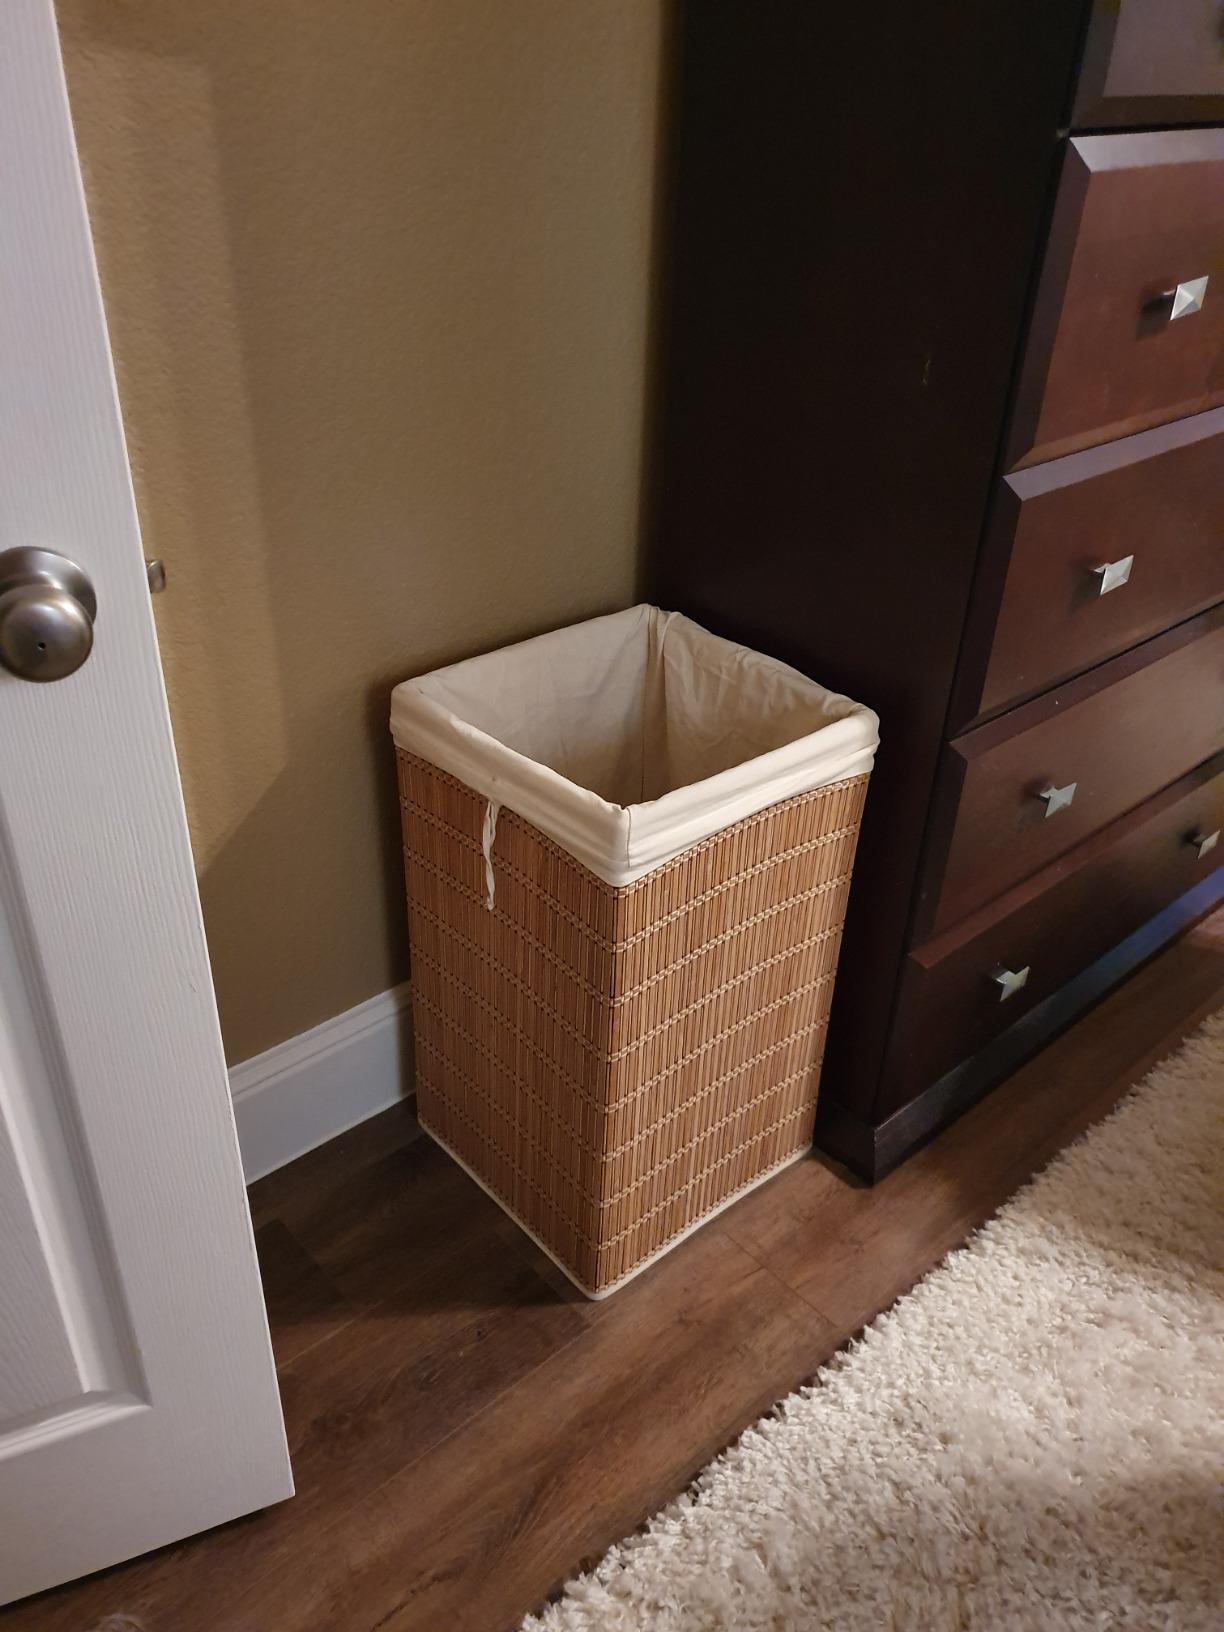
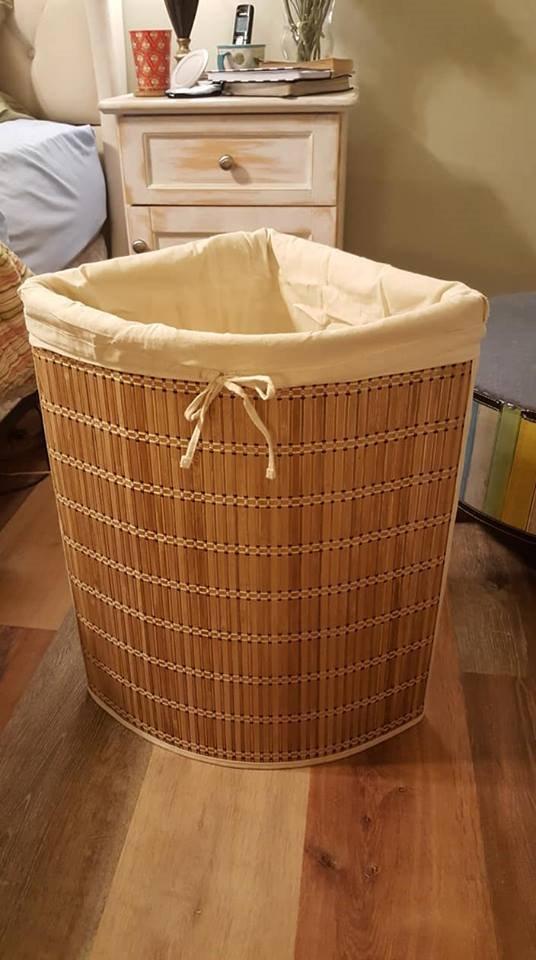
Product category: items_hamper
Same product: no